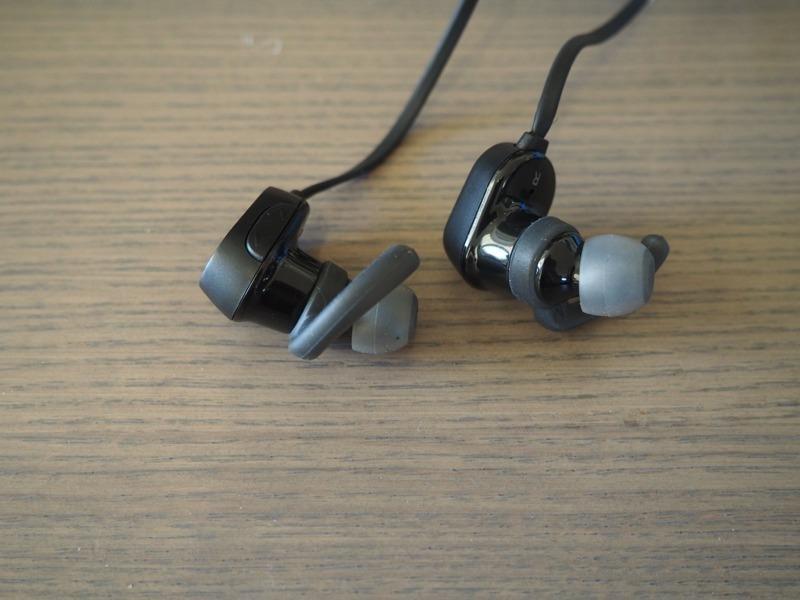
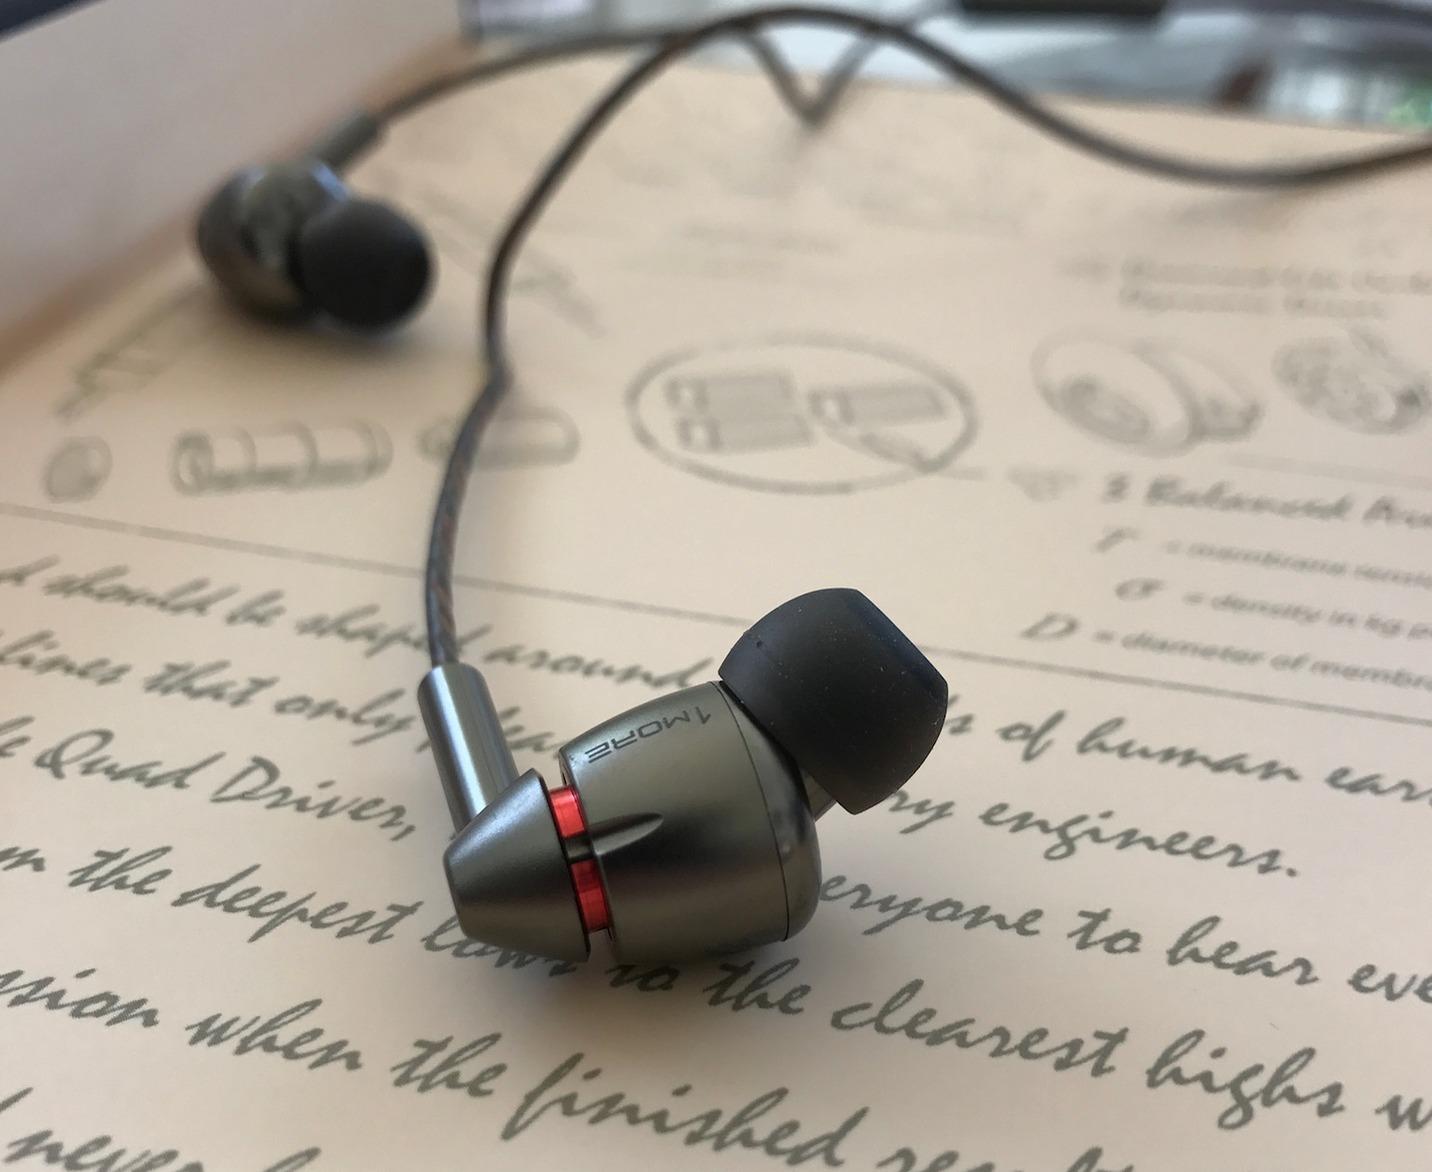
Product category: headphones
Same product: no